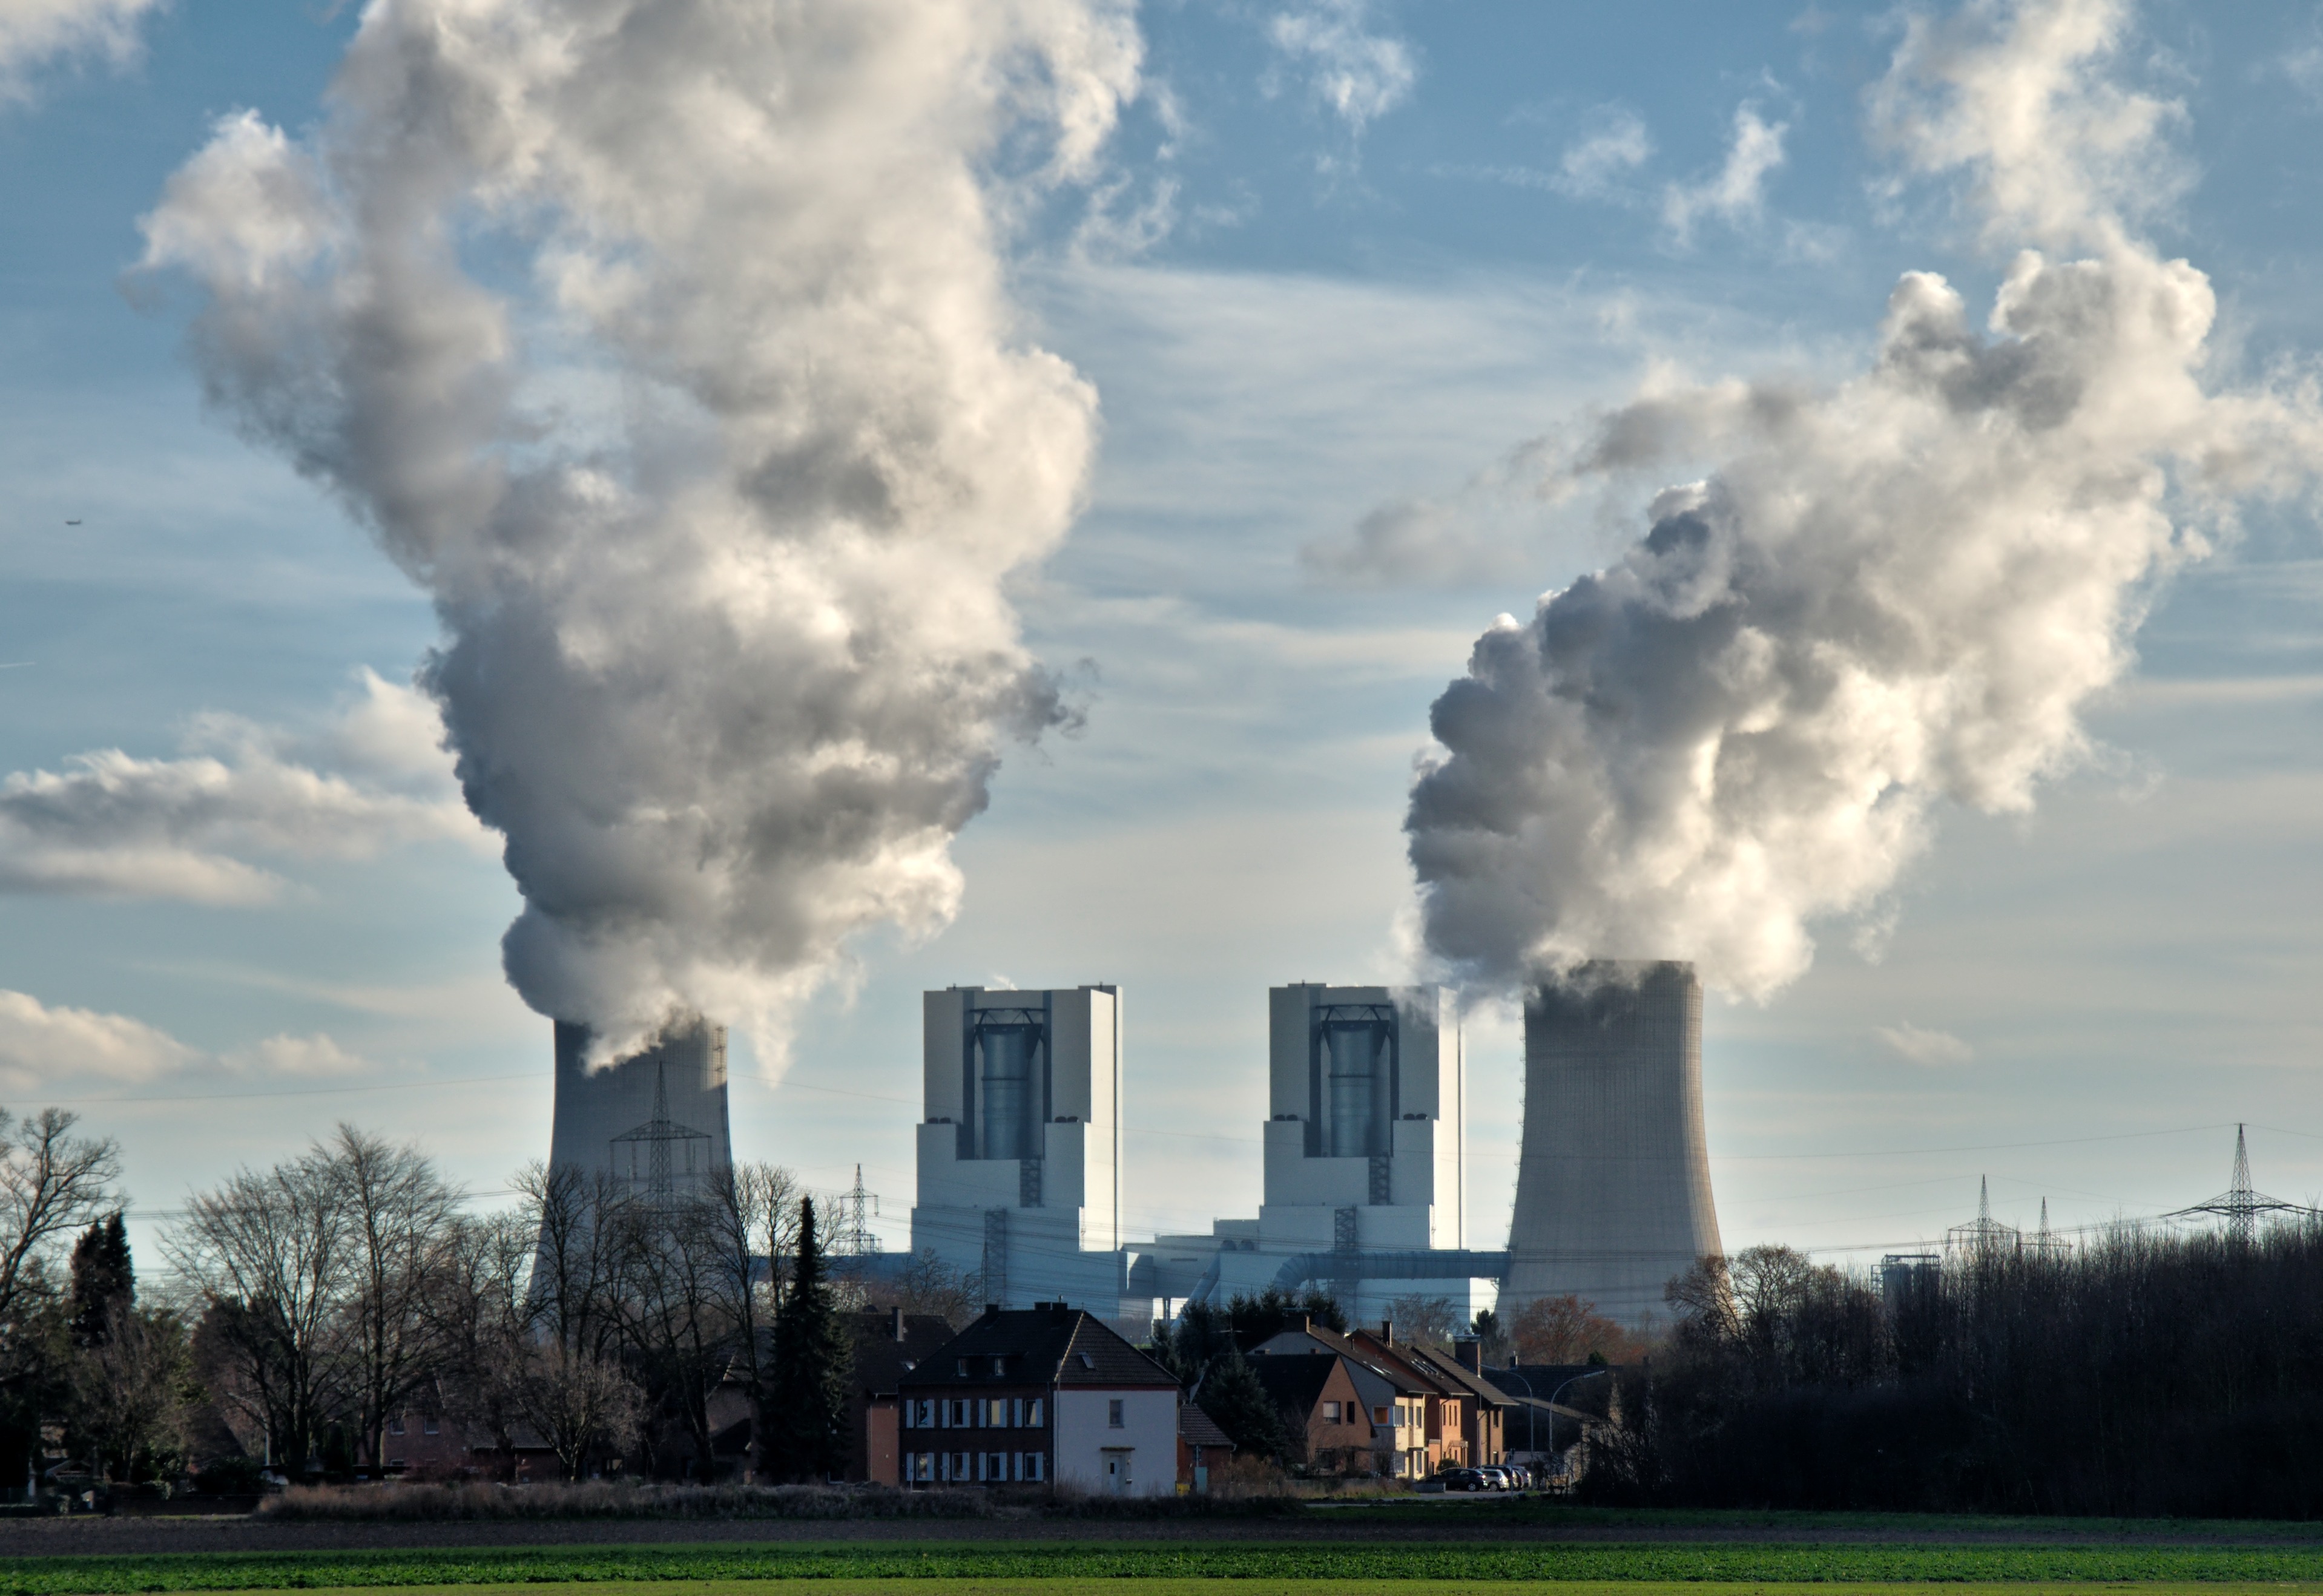
cloud, sky, technology, sunlight, steam, smoke, cumulus, industry, electricity, energy, power plant, clouds, brown coal, nuclear power plant, power station, cooling towers, grevenbroich, atmosphere of earth, outdoor structure